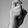
ASL letter: X